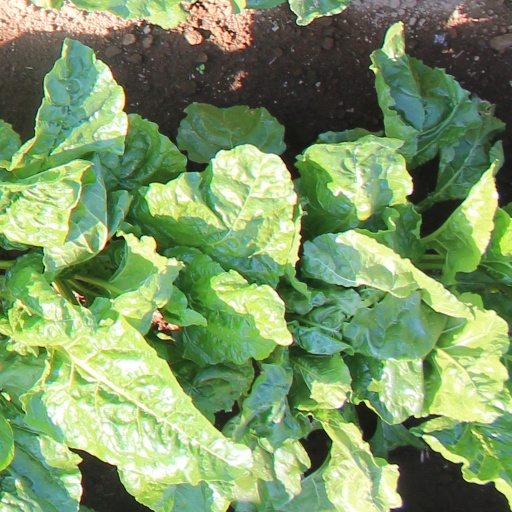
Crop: sugar beet